Taylor Gray (racing driver)

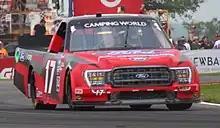
Gray in his Truck Series debut at Watkins Glen in 2021.

In 2021, Gray was originally scheduled to make his NASCAR Camping World Truck Series debut at Richmond Raceway in April for David Gilliland Racing, but on April 8, he suffered a fractured L4 vertebra, left foot, and ankle in a single-car accident in Statesville, North Carolina, forcing him to miss his debut. He later made his Truck debut at Watkins Glen International, finishing in 35th. He ran five races that season and earned the best finish of 8th at Martinsville.